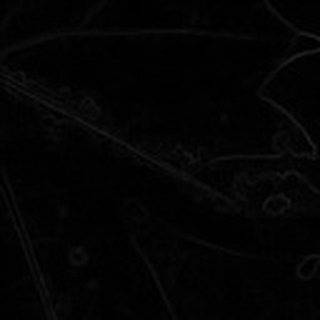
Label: cotton_bacterial_blight